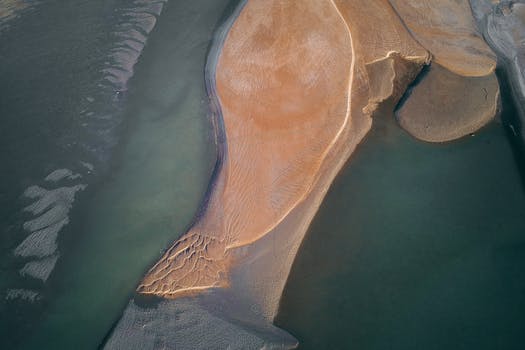
Label: No Watermark